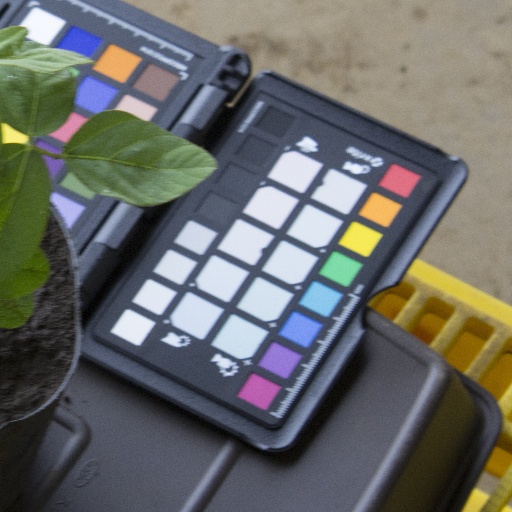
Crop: soybean